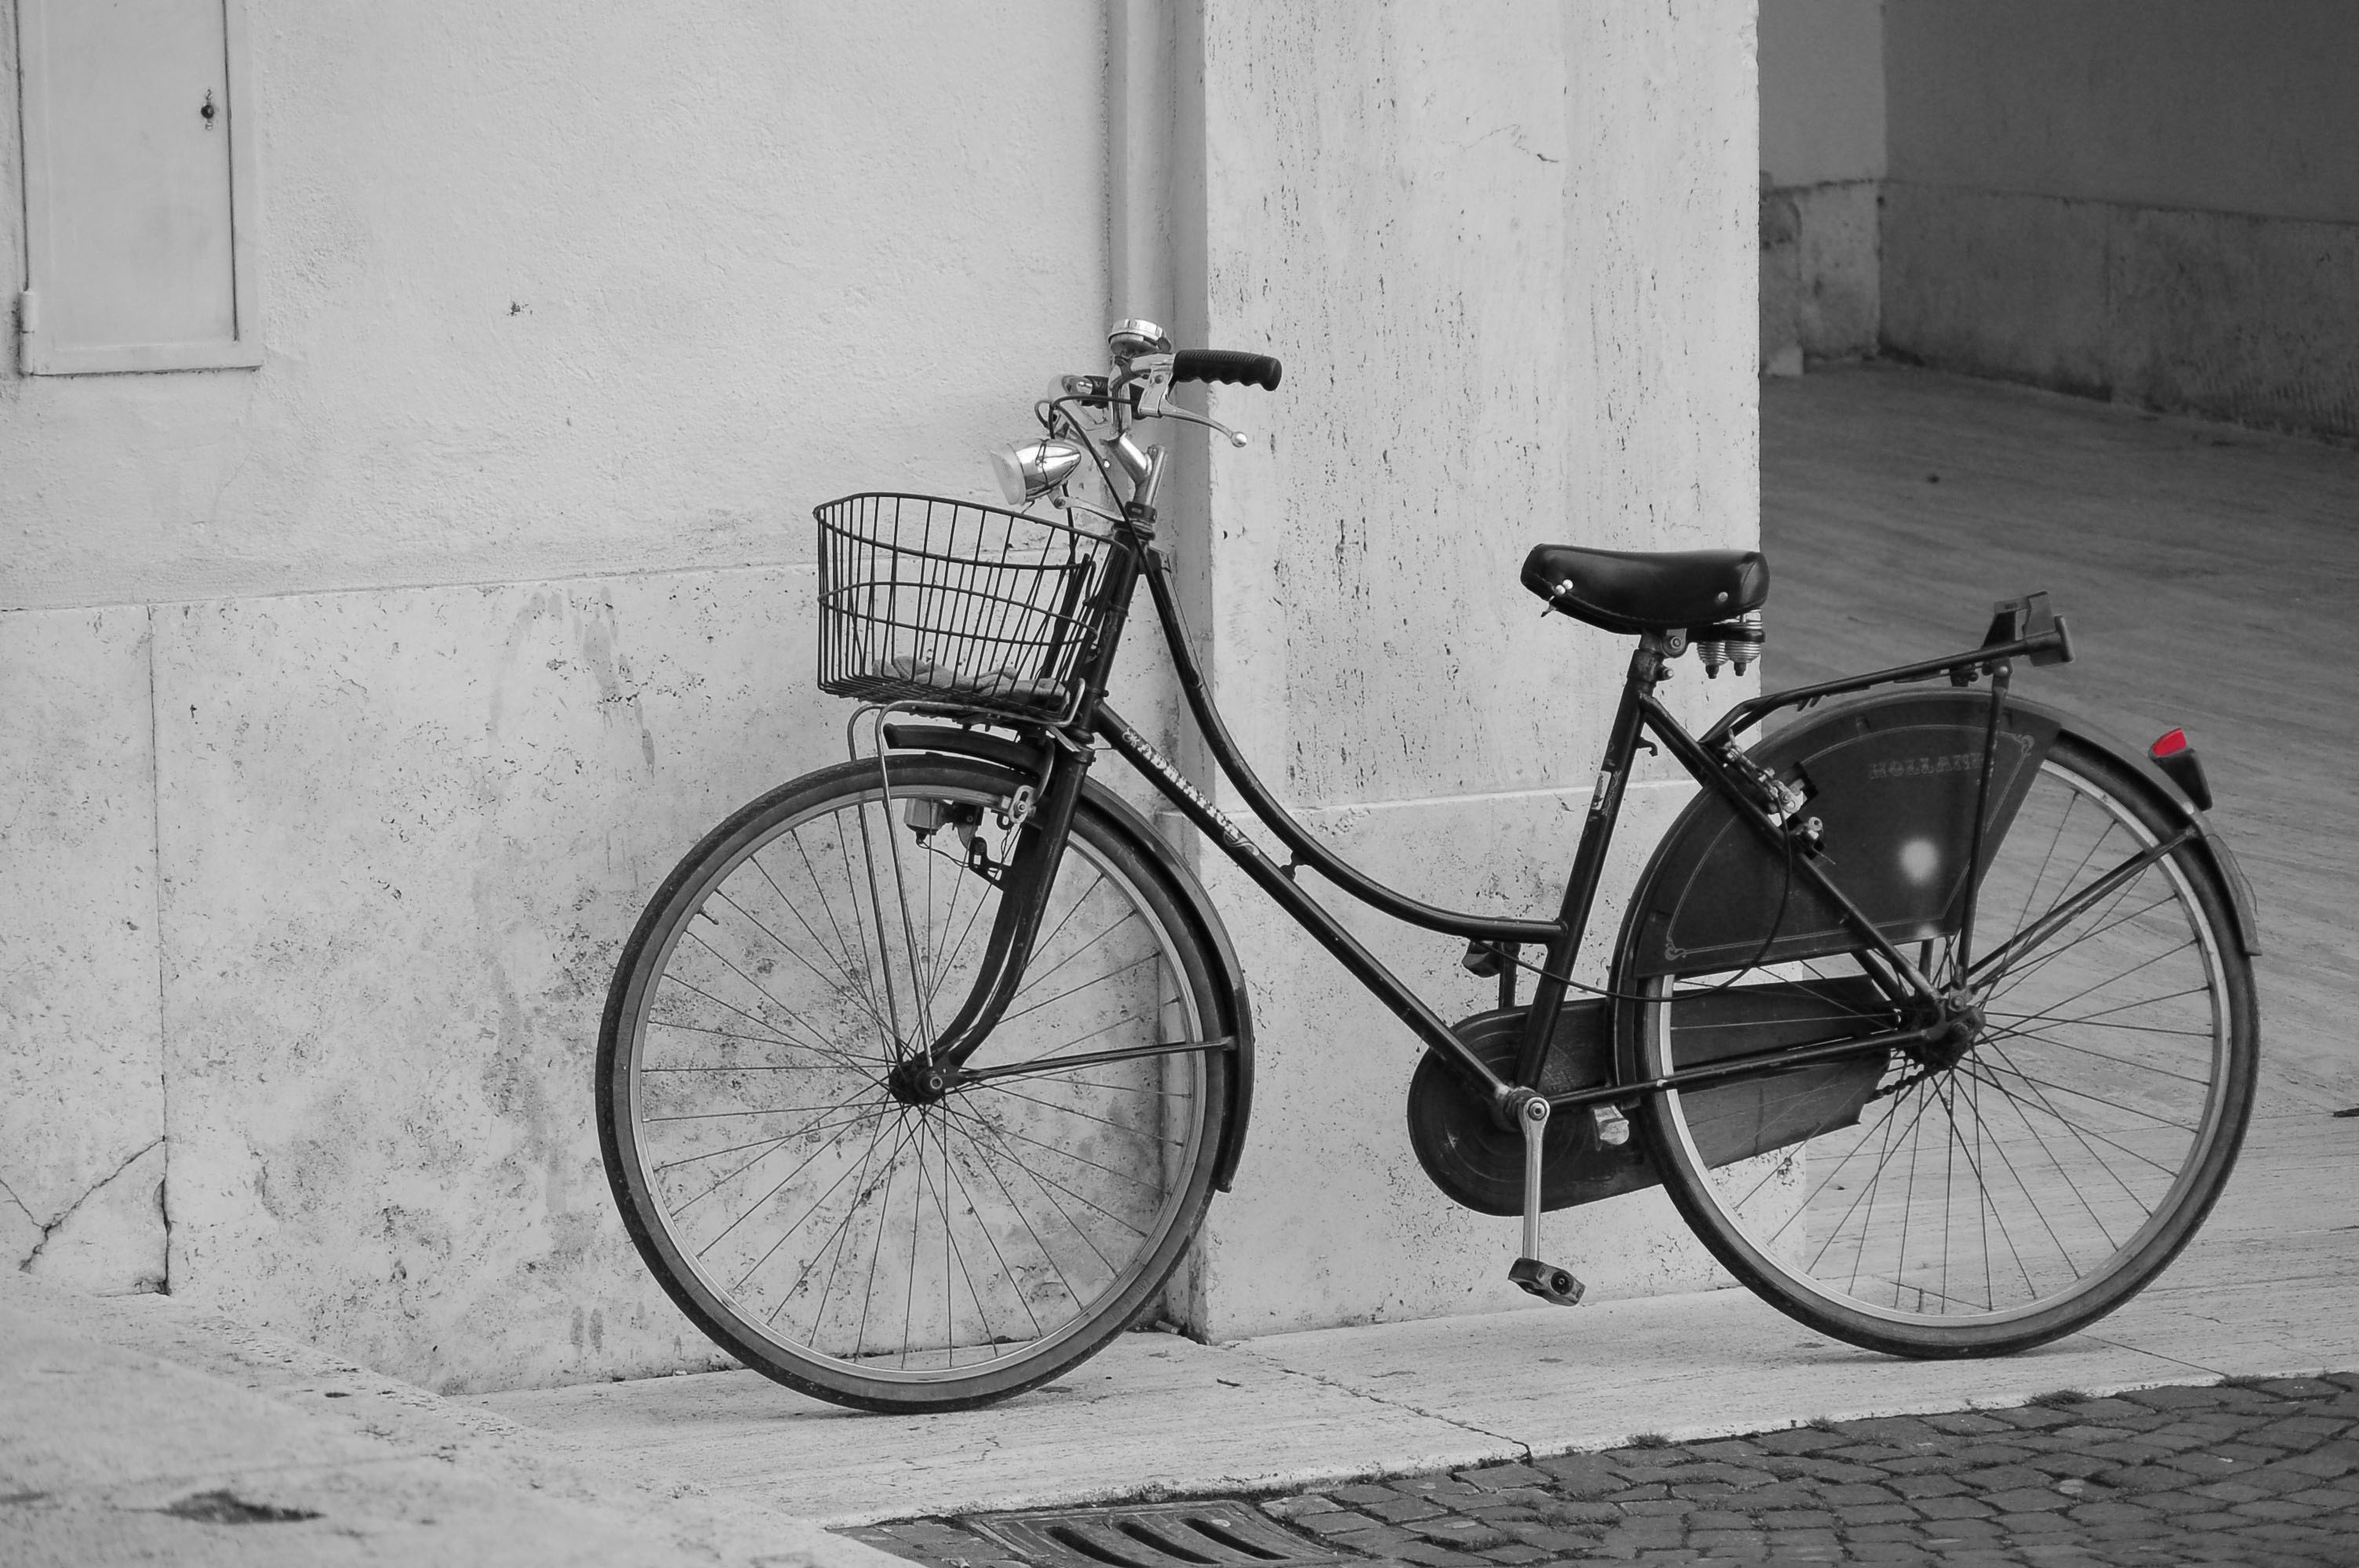
black and white, white, street, wheel, bicycle, bike, solitude, vehicle, black, monochrome, sports equipment, melancholy, land vehicle, monochrome photography, road bicycle, racing bicycle, hybrid bicycle